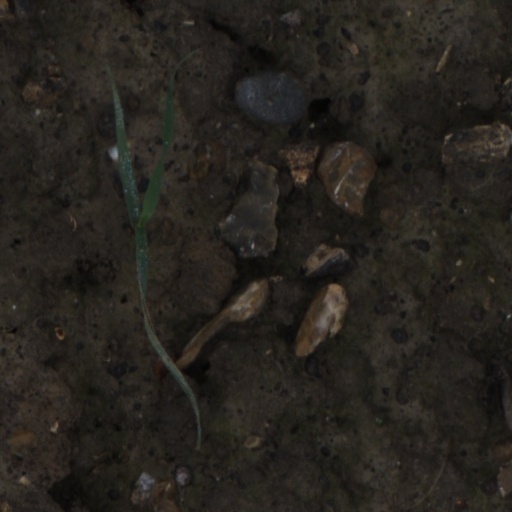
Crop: wheat